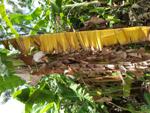
Label: xamthomonas